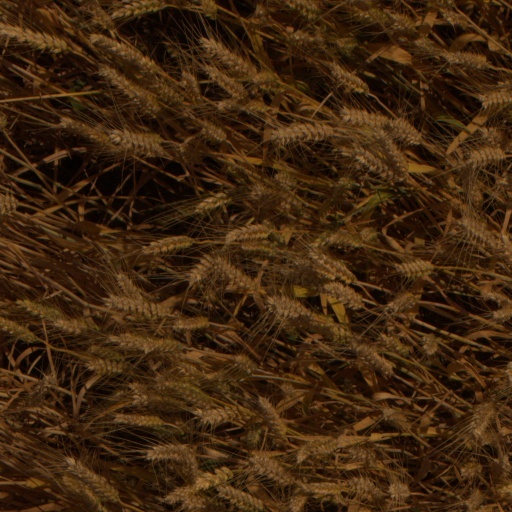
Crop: wheat